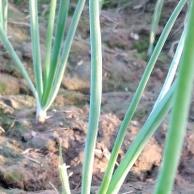
Crop: Onion
Condition: healthy-leaf